Beatrice Warde

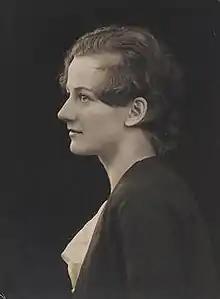
Beatrice Warde in 1925

Beatrice Lamberton Warde (September 20, 1900 – September 16, 1969, née Beatrice Becker) was a twentieth-century writer and scholar of typography. As a marketing manager for the British Monotype Corporation, she was influential in the development of printing tastes in Britain and elsewhere in the mid-twentieth century and was recognized at the time as "[o]ne of the few women typographers in the world". Her writing advocated higher standards in printing, and championed intelligent use of historic typefaces from the past, which Monotype specialised in reviving, and the work of contemporary typeface designers.